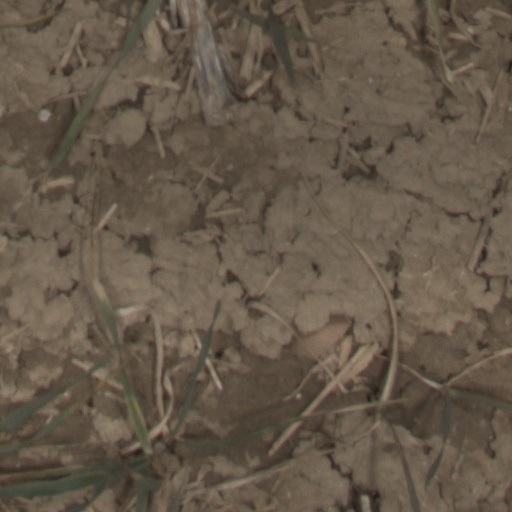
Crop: wheat